MacLehose Trail

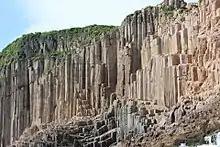
Hexagonal rock formations

Section 1 starts at the junction between Tai Mong Tsai Road and Pak Tam Road, around 500m due northeast from the Pak Tam Chung carpark, bus terminus, and visitor centre. The trail ascends along Tai Mong Tsai Road and continues along Sai Kung Man Yee Road, on the south side of the High Island Reservoir. About 4km from the start, the trail crosses the western dam of the reservoir, providing an expansive view over Kau Sai Chau, Chong Hing Water Sports Centre and Yuet Ming Pavilion. The pavilion was built on what was the High Island Detention Centre, which processed Vietnamese boat people from 1989 to 1998. Continuing onto High Island itself, minor trails branch off towards coastal villages, serving as their only land-based connection to the rest of Sai Kung. One such village is Pak Lap, a Hakka village with more than 300 years of history and home to a small, idyllic campsite. Another village, Tung A, houses one of the oldest surviving Tin Hau temples in Hong Kong. Other villages on the northern shore of High Island were flooded during the construction of the reservoir, displacing four hundred Hakka villagers. The trail leaves High Island onto the East Dam, where visitors are able to view hexagonal columnar jointing of volcanic tuff, an integral part of the UNESCO Global Geopark. Other attractions in the vicinity include the dolosse wall lining the East Dam, a wooden boardwalk overlooking a sea cave, and a sea stack of hexagonal columns at Po Pin Chau. A blue monument in the shape of a dolos stands at the southern end of the dam, commemorating those who died in the construction of the High Island Reservoir. Section 1 ends 800m away from the East Dam near Long Ke, 90m above sea level.